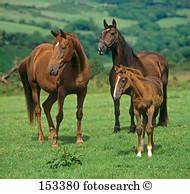
Label: horse